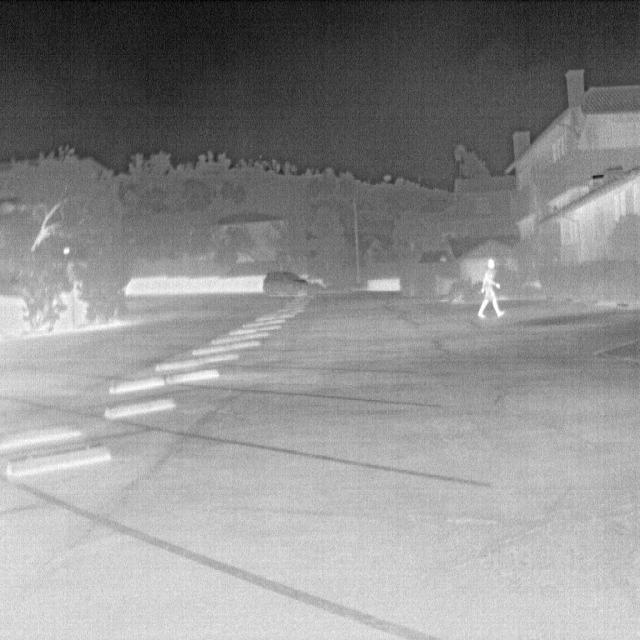
Detected objects:
label: person